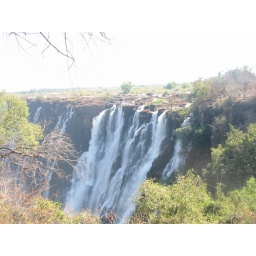
This is the dry season. I guess in rainy season this is just a solid wall of water